William Windham

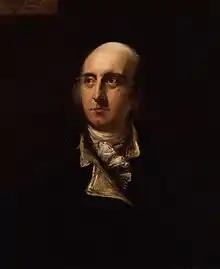
William Windham by Sir Thomas Lawrence.

On 8 July 1809, Windham was returning to Pall Mall, London from a friend's when he saw a house on fire in Conduit Street. His friend Frederick North lived a few doors away from the burning house and possessed a valuable library. Therefore, with the aid of two or three men, Windham succeeded in removing most of the books before the fire reached North's house. However, when removing some heavy books, he fell and bruised his hip. After a tumour grew in the hip he received medical help but this was ineffectual. On 6 May 1810 the surgeon Henry Cline advised him that an operation was imperative, an opinion shared by four of the six physicians Windham consulted. Before the operation Windham went to some trouble to receive the Sacrament. Cline performed the operation on 17 May and, although it was successful, Windham did not recover from the shock. His last words were to Dr. Lynn, who moved him into a more comfortable position on the night of 3 June: "I thank you; this is the last trouble I shall give you. You fight the battle well, but it will not do". Not long after, he fell asleep and died in the presence of his wife. On 8 June, Windham's body was transported to the family vault at Felbrigg, with a private funeral. In the church window Windham's widow installed a memorial brass with the inscription: